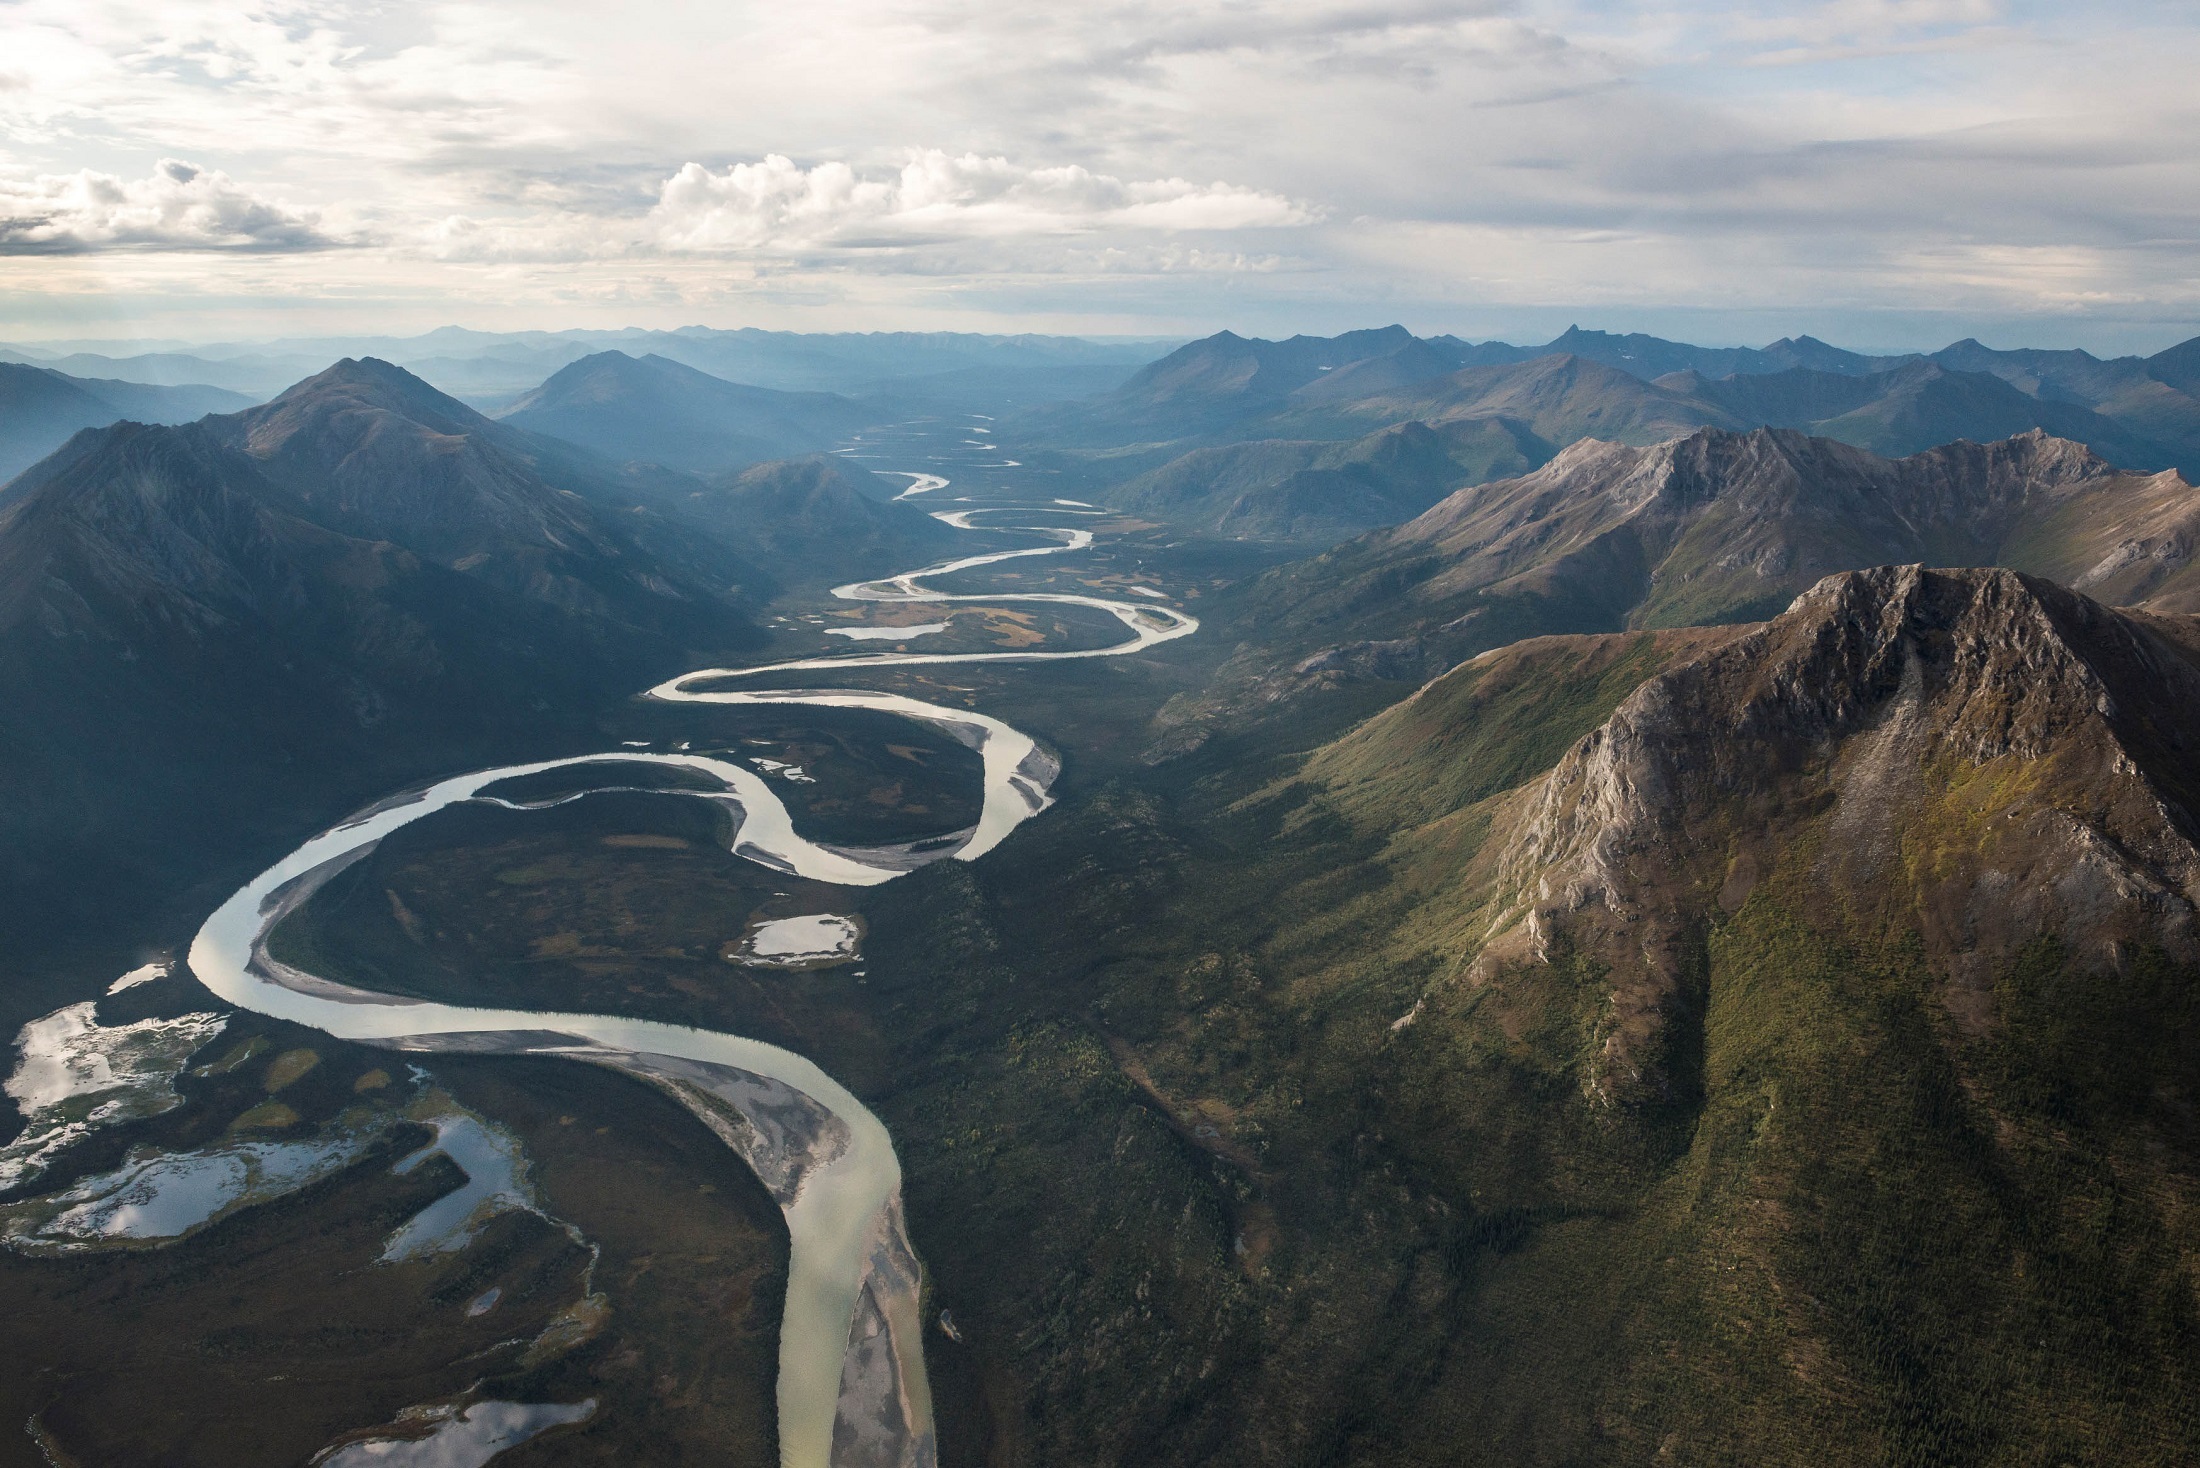
mountainous landforms, mountain, highland, ridge, mountain range, mountain pass, fell, aerial photography, valley, hill, geology, terrain, massif, tundra, landscape, summit, alps